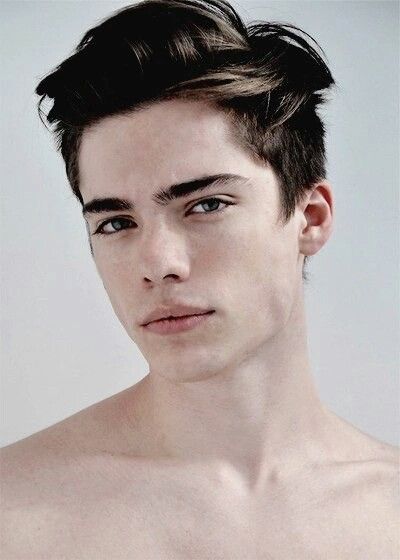
Portrait style: Real Portrait